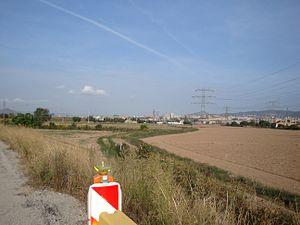
Vue de la zone de Cal Trabal, depuis le sud, sur les travaux de la ligne 9 du Metro. À droite, Cal Masover Nou et au fond Cal Trabal.